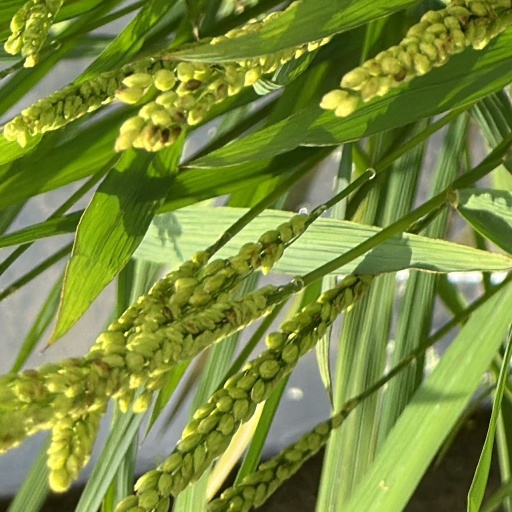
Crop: rice